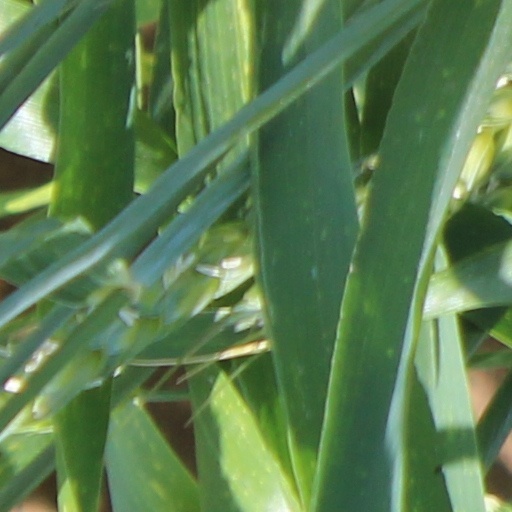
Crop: wheat